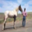
Label: horse